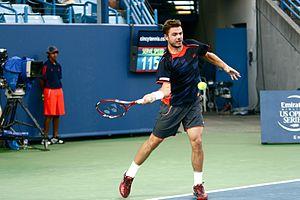
Wawrinka lors du Masters 1000 de Cincinnati en 2012
Stanislas Wawrinka, également connu sous la forme abrégée Stan Wawrinka, né le 28 mars 1985 à Lausanne, est un joueur de tennis suisse, professionnel depuis 2002.